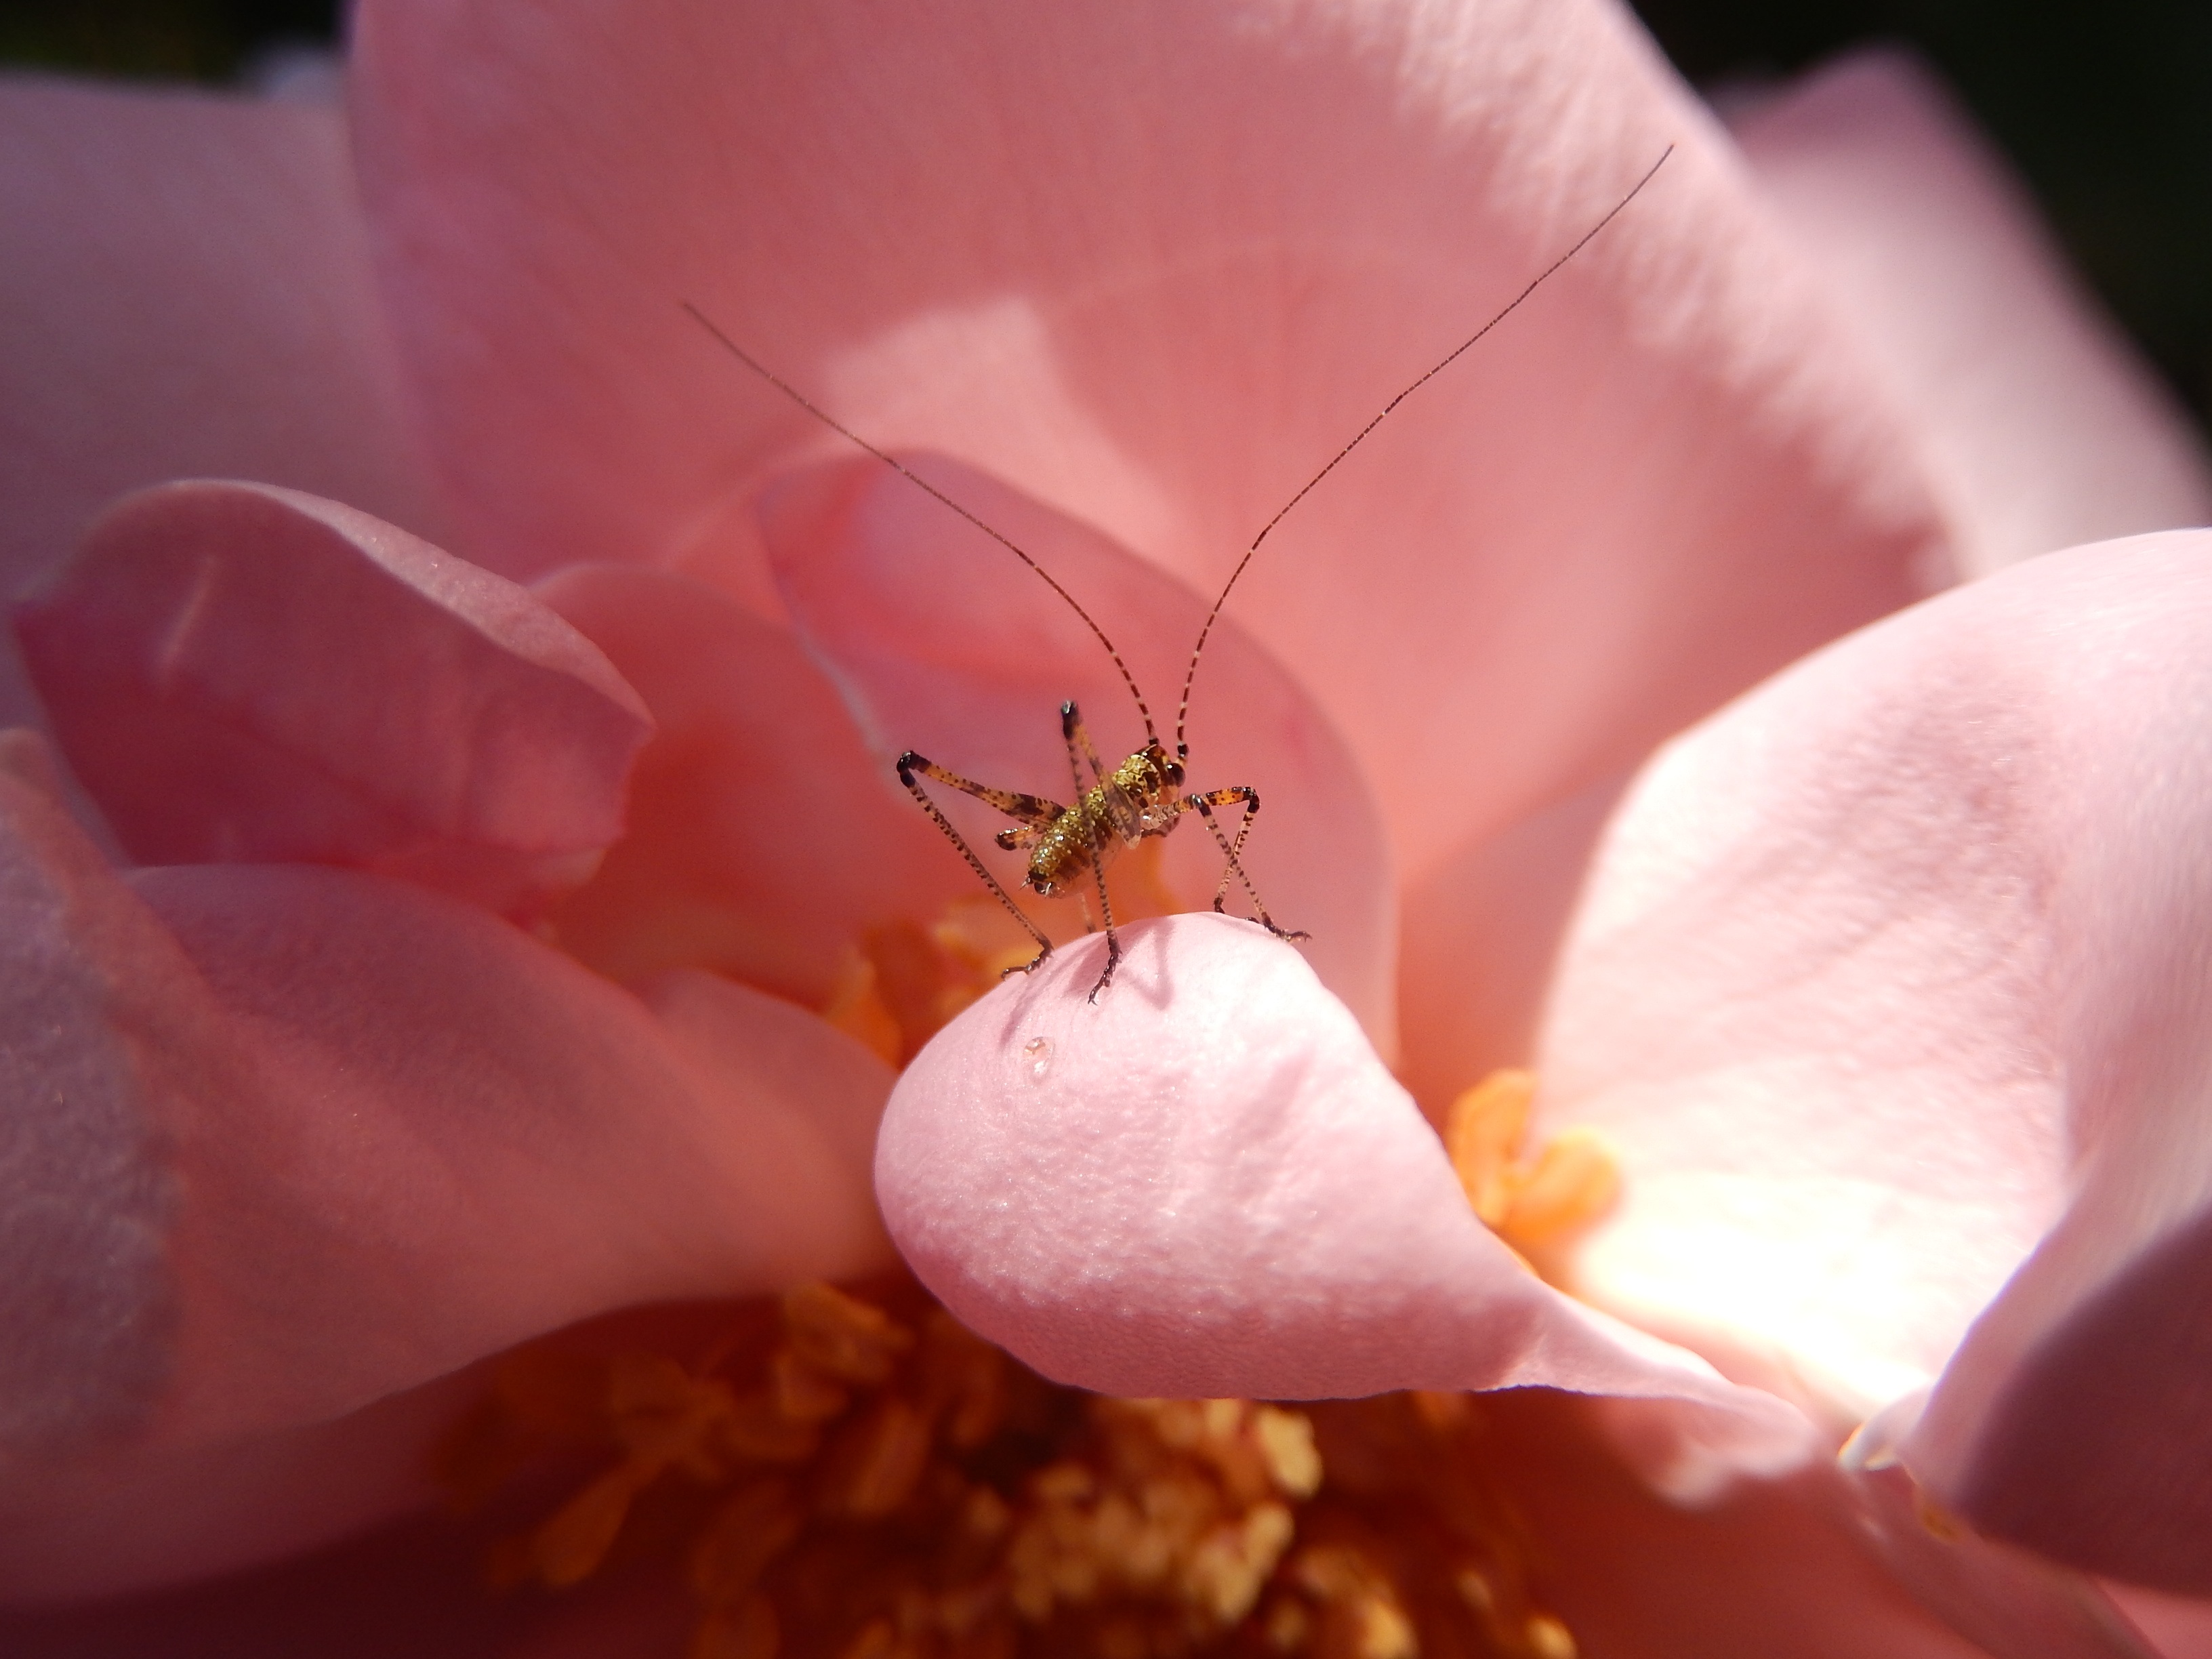
blossom, plant, photography, leaf, flower, petal, pollen, red, insect, macro, pink, flora, invertebrate, close up, grasshopper, macro photography